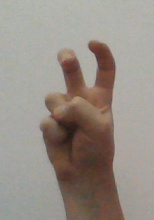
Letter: toot